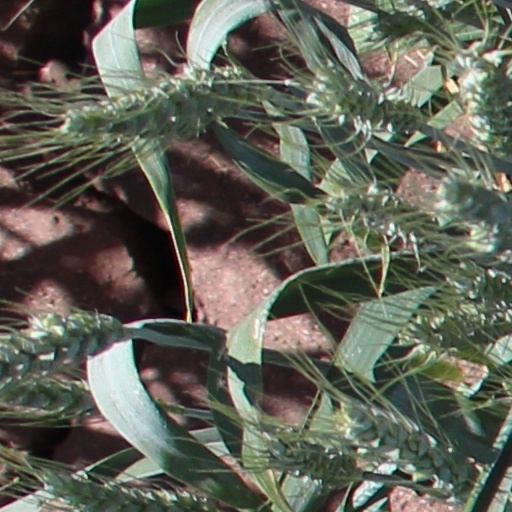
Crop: wheat